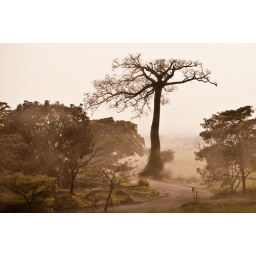
Crazy looking tree - zoom in and see how small the guy on the bike is